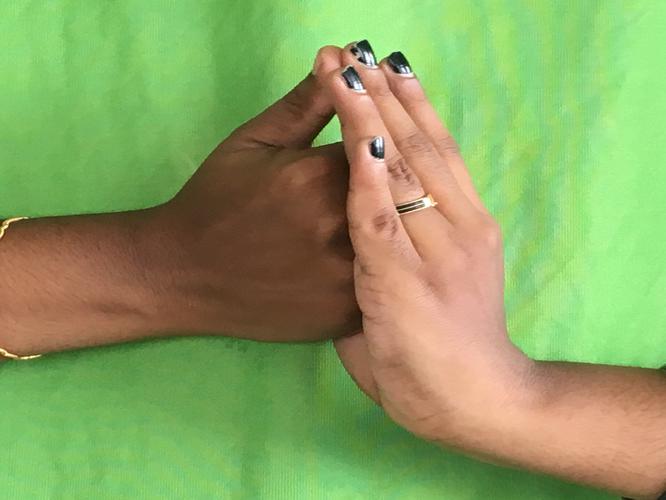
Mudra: Shanka
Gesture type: double_hand